Molteno Brothers

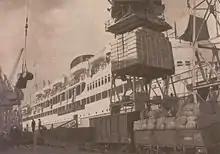
Glen Elgin produce being loaded for export at Cape Town harbour.

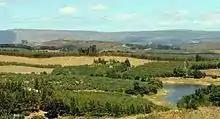
The undulating hills of the Elgin region.

The two brothers had long had an interest in building the agricultural export industry of southern Africa; in fact, their father had conducted one of the first experimental mass exports of South African fruit (chartering the Brig "Comet" to Australia, in 1841).